Uesu Gewog

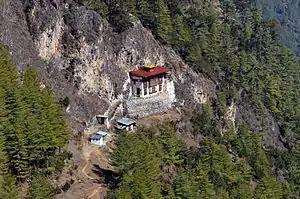
Shelkardra, Üsu Gewog

Shelkardra, or "white crystal crag", is considered to be a sacred place of Padmasambhava. It is located, near Lungtso village in Üsu Gewog, behind the sacred hill of Avalokiteshvara, the central hill of the Miri Phünsum. Jigme Tenzin, the sixth speech incarnation of Shabdrung Ngawang Namgyal, resided at the temple here while he was young.